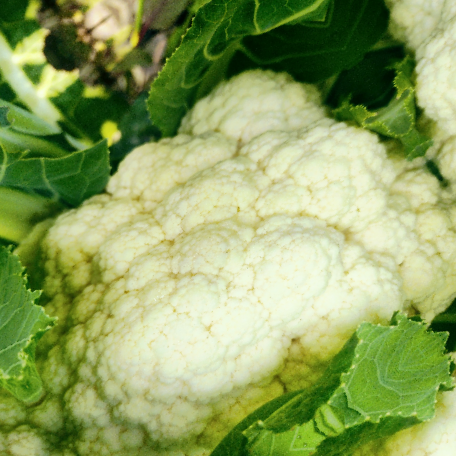
Label: Disease Free